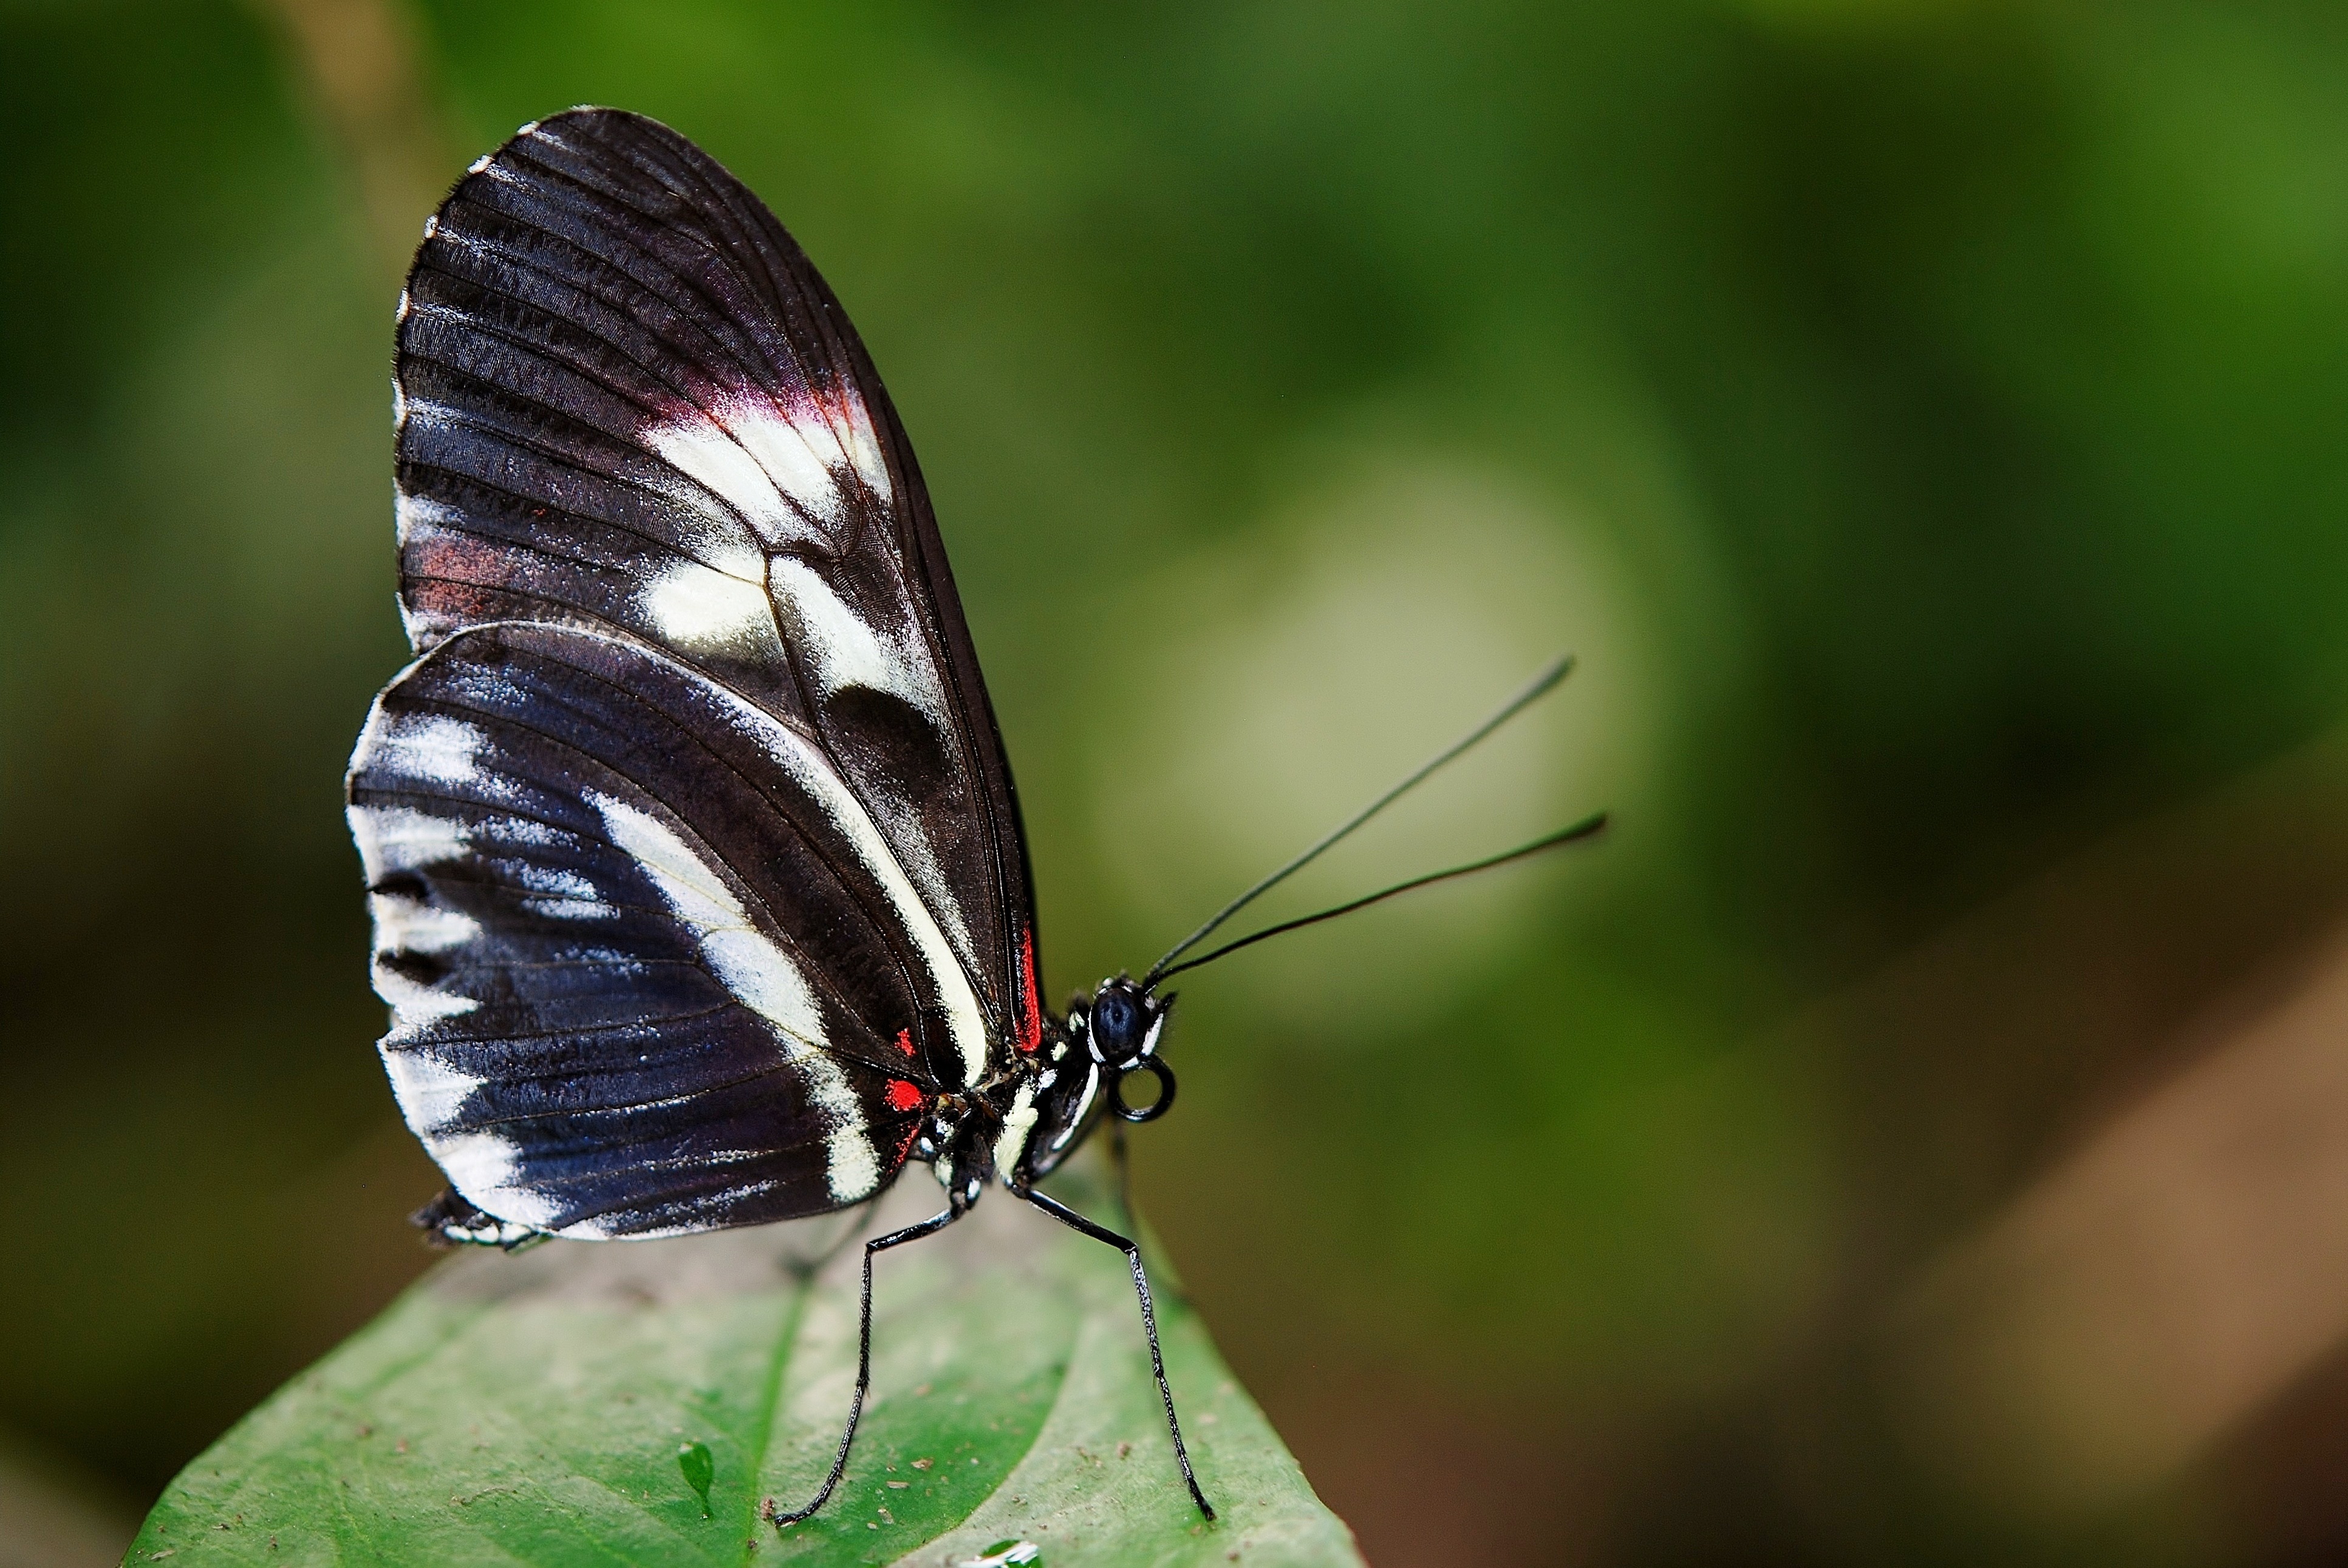
nature, wing, photography, leaf, flower, animal, wildlife, green, insect, butterfly, black, fauna, invertebrate, close up, wings, nectar, pieridae, papilio, macro photography, arthropod, rumanzovia, pollinator, plant stem, moths and butterflies, lycaenid, brush footed butterfly, colias